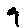
Label: 9